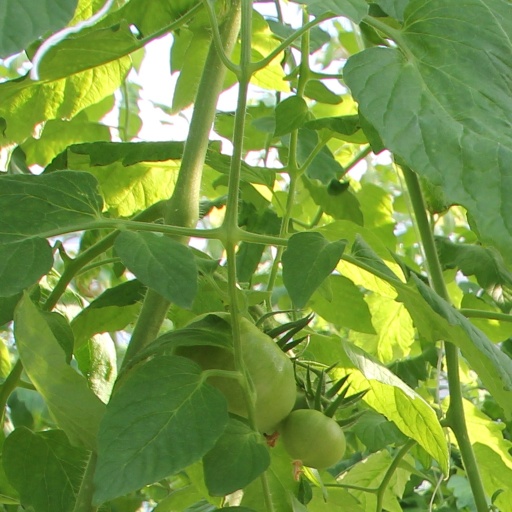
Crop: tomato